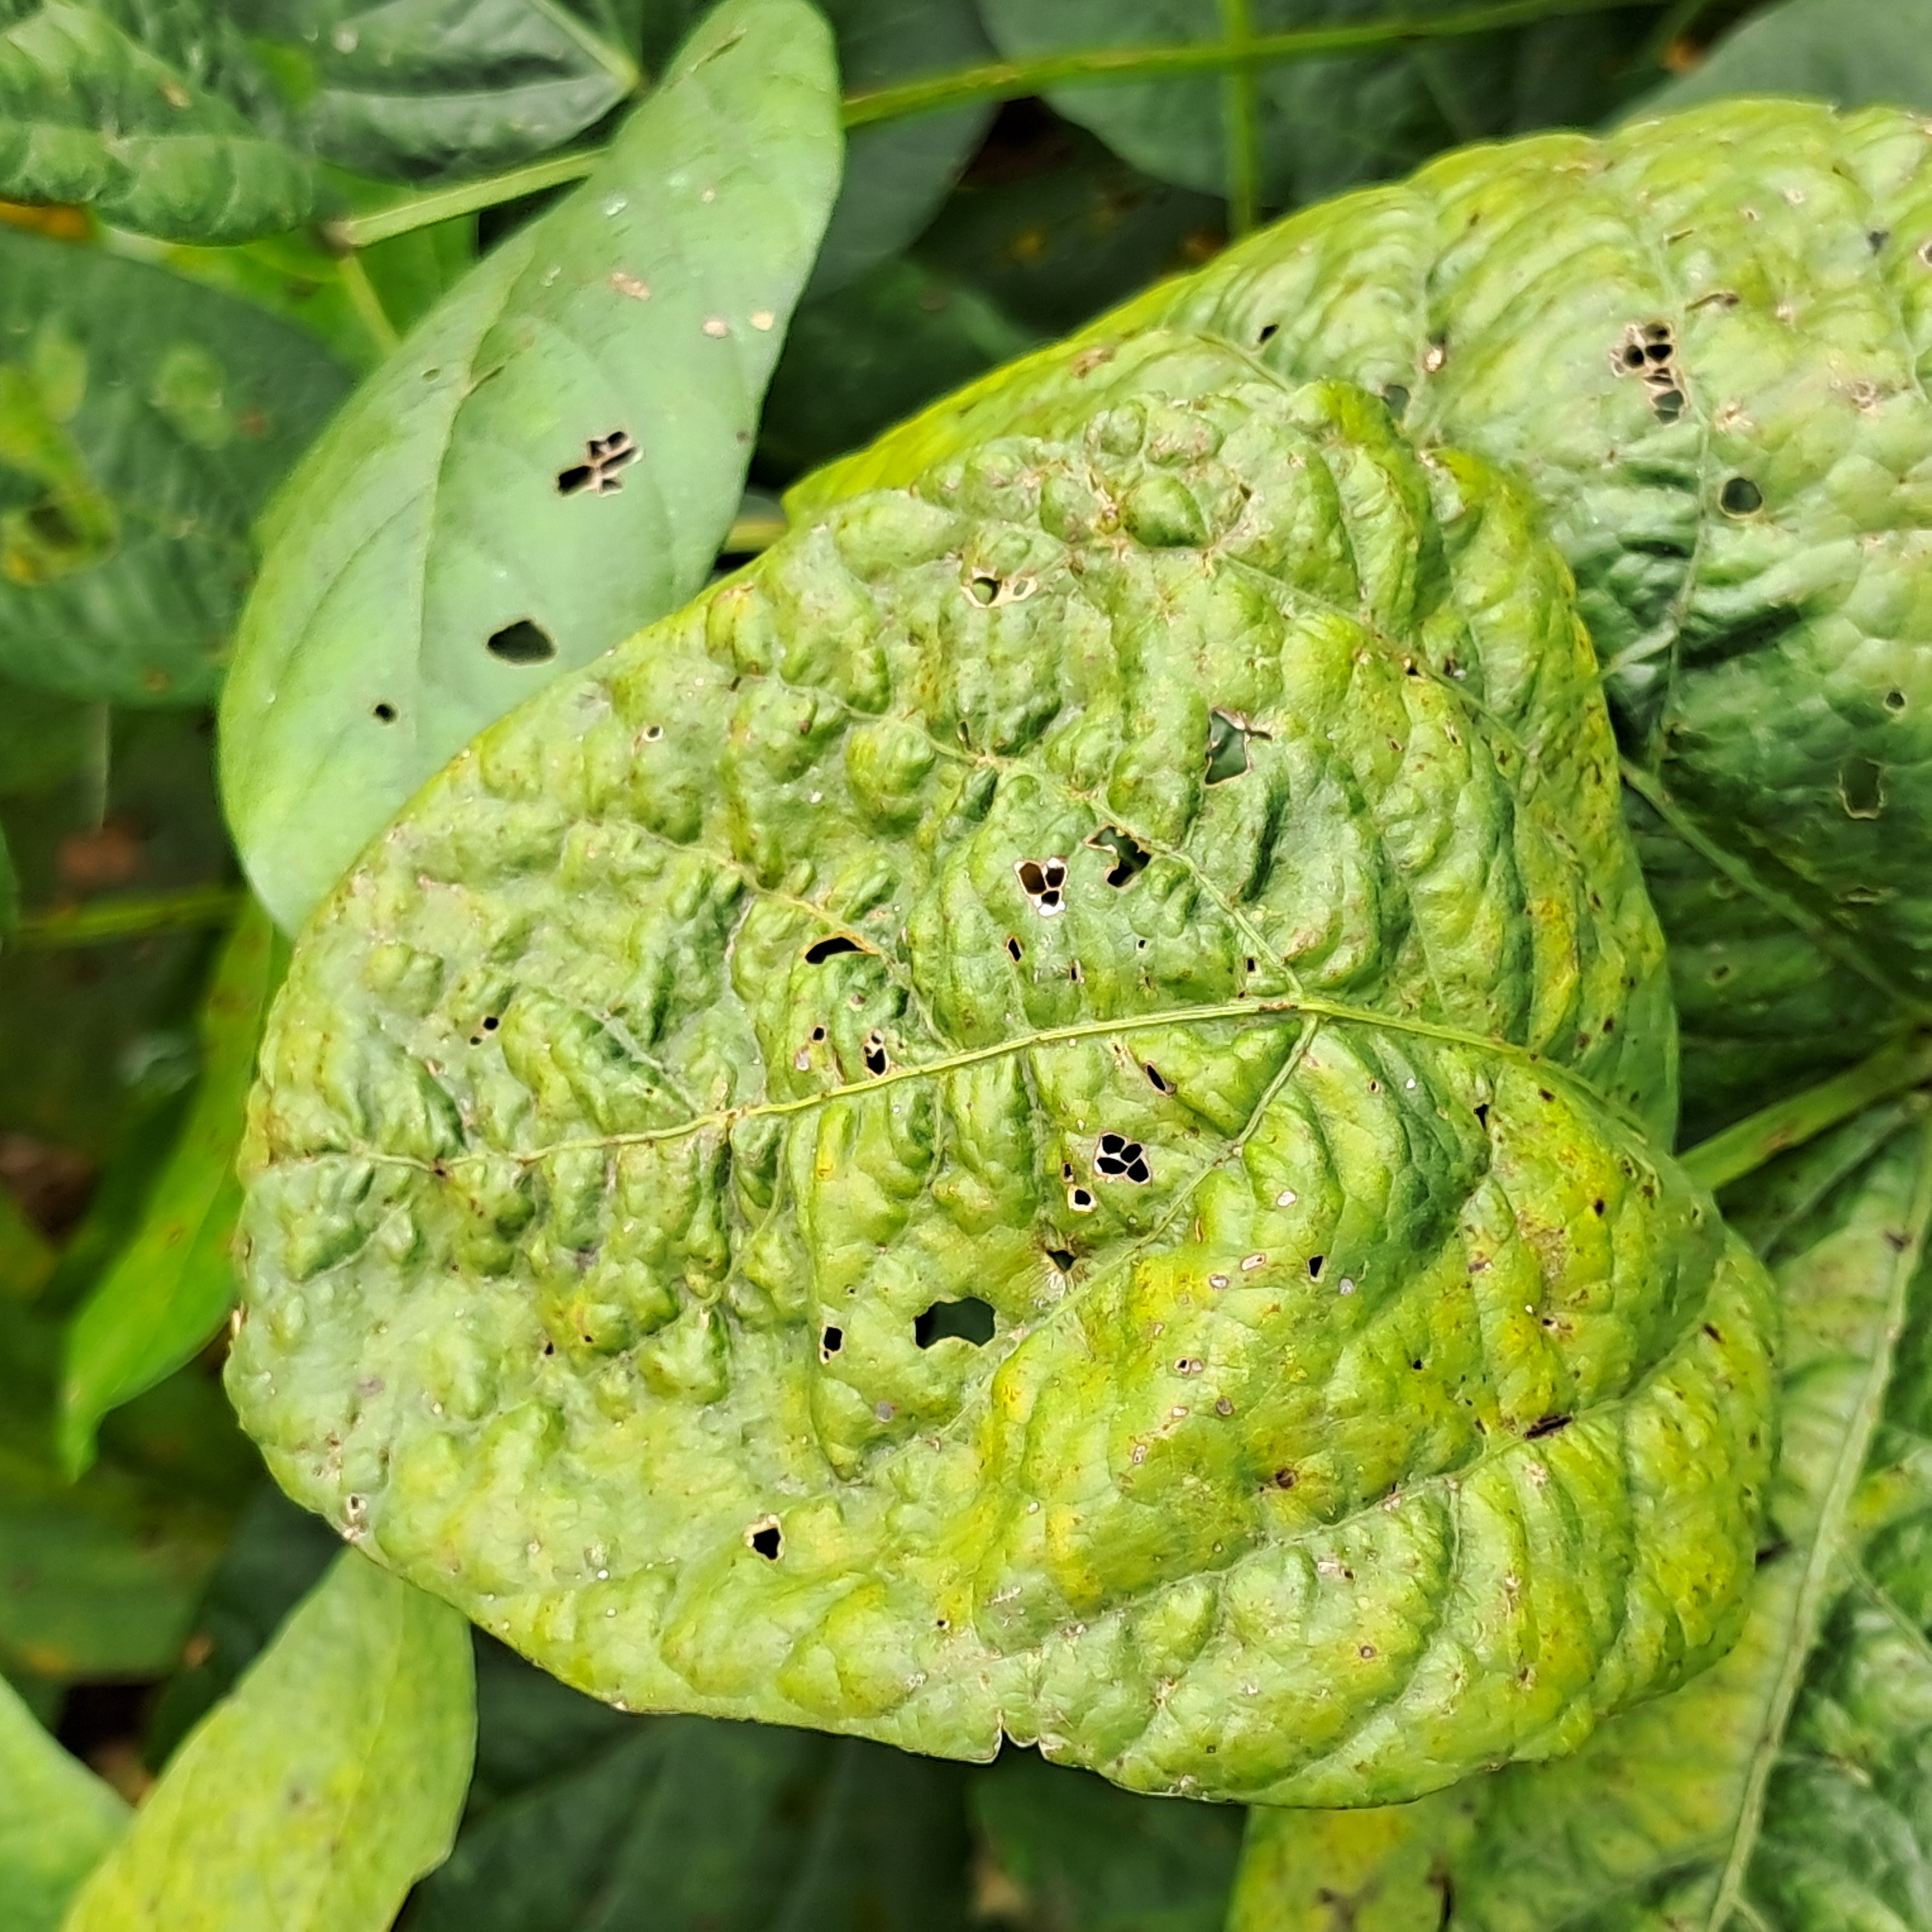
Label: Mosaic